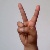
The image shows a hand gesture representing the letter 'V' in Indian Sign Language.